Villa Lante

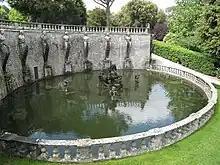
Pegasus fountain at Villa Lante

The Villa Lante is formed by two "casini" (houses), nearly identical but built by different owners in a period separated by 30 years. Each square building has a ground floor of rusticated arcades or loggias which support a piano nobile above. Each facade on this floor has just three windows, alternating round or pointed pediments. Each window is divided by pilasters in pairs. An upper floor is merely hinted at by small rectangular, mezzanine type, windows above those of the piano nobile. Each casino is then crowned by a lantern in the summit of the pantiled roof. These elaborate square lanterns too have pilasters, and windows both real and blind.